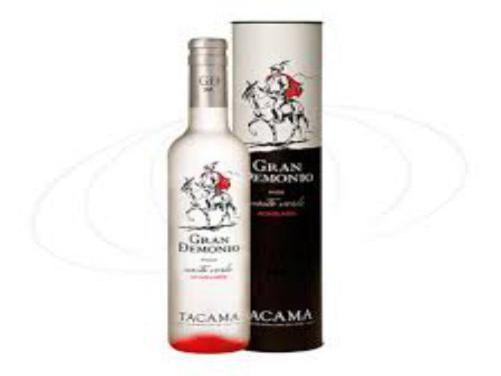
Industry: Food